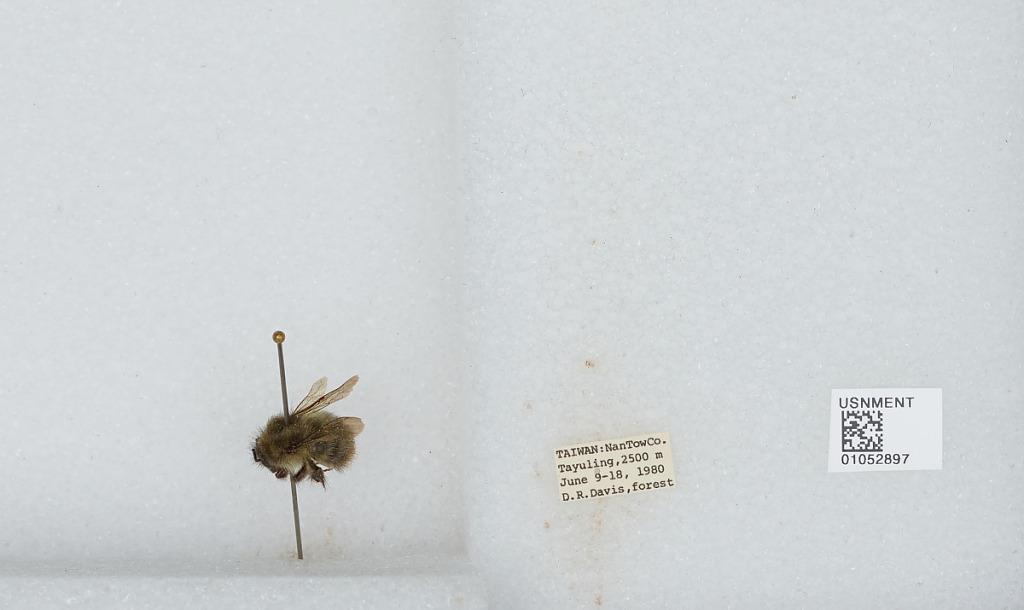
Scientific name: Bombus sp.
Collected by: D. Davis
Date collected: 1980-6-9
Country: Taiwan
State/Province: T'ai-wan
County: Nan Tow
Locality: Tayuling